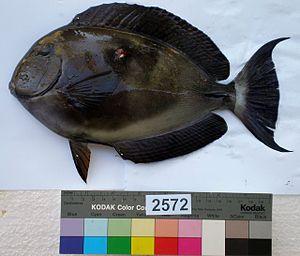
La biodiversité de la Nouvelle-Calédonie, un large groupe d'îles du Pacifique, est considérée comme la plus importante de la planète. L'île possède un niveau élevé d'endémisme, avec notamment beaucoup de plantes, d'insectes, d'oiseaux et de reptiles uniques. L'île n'a pas de mammifère à part des chauves-souris, et aucun amphibien. La biodiversité néocalédonienne est menacée par des espèces introduites, l'exploitation forestière, les incendies et le développement urbain et les gisements miniers. La Nouvelle-Calédonie a perdu de nombreuses espèces depuis que l'homme a posé le pied sur l'île, mais aucune ne s'est éteinte depuis le XVIᵉ siècle.
Marcus Élieser Bloch est un médecin et un naturaliste juif allemand, né en 1723 à Ansbach et mort le 6 août 1799 à Karlsbad. Il est considéré comme l'un des principaux ichtyologistes du XVIIIᵉ siècle.
Le Chirurgien à queue rayée est une espèce de poisson osseux de la famille des Acanthuridés. On le trouve dans la zone Indo-Pacifique tropicale. Ces poissons chirurgien formes des petits groupes ou des bancs près des récifs. Ils se nourrissent du film algal déposé sur les substrats sableux, ainsi que de détritus, d'invertébré et de zooplancton. Acanthurus Blochii peut devenir gris très pâle en cas de stress.